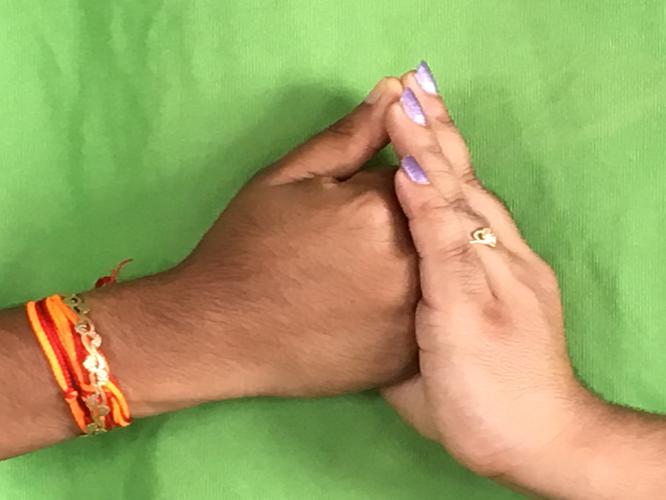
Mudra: Shanka
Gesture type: double_hand